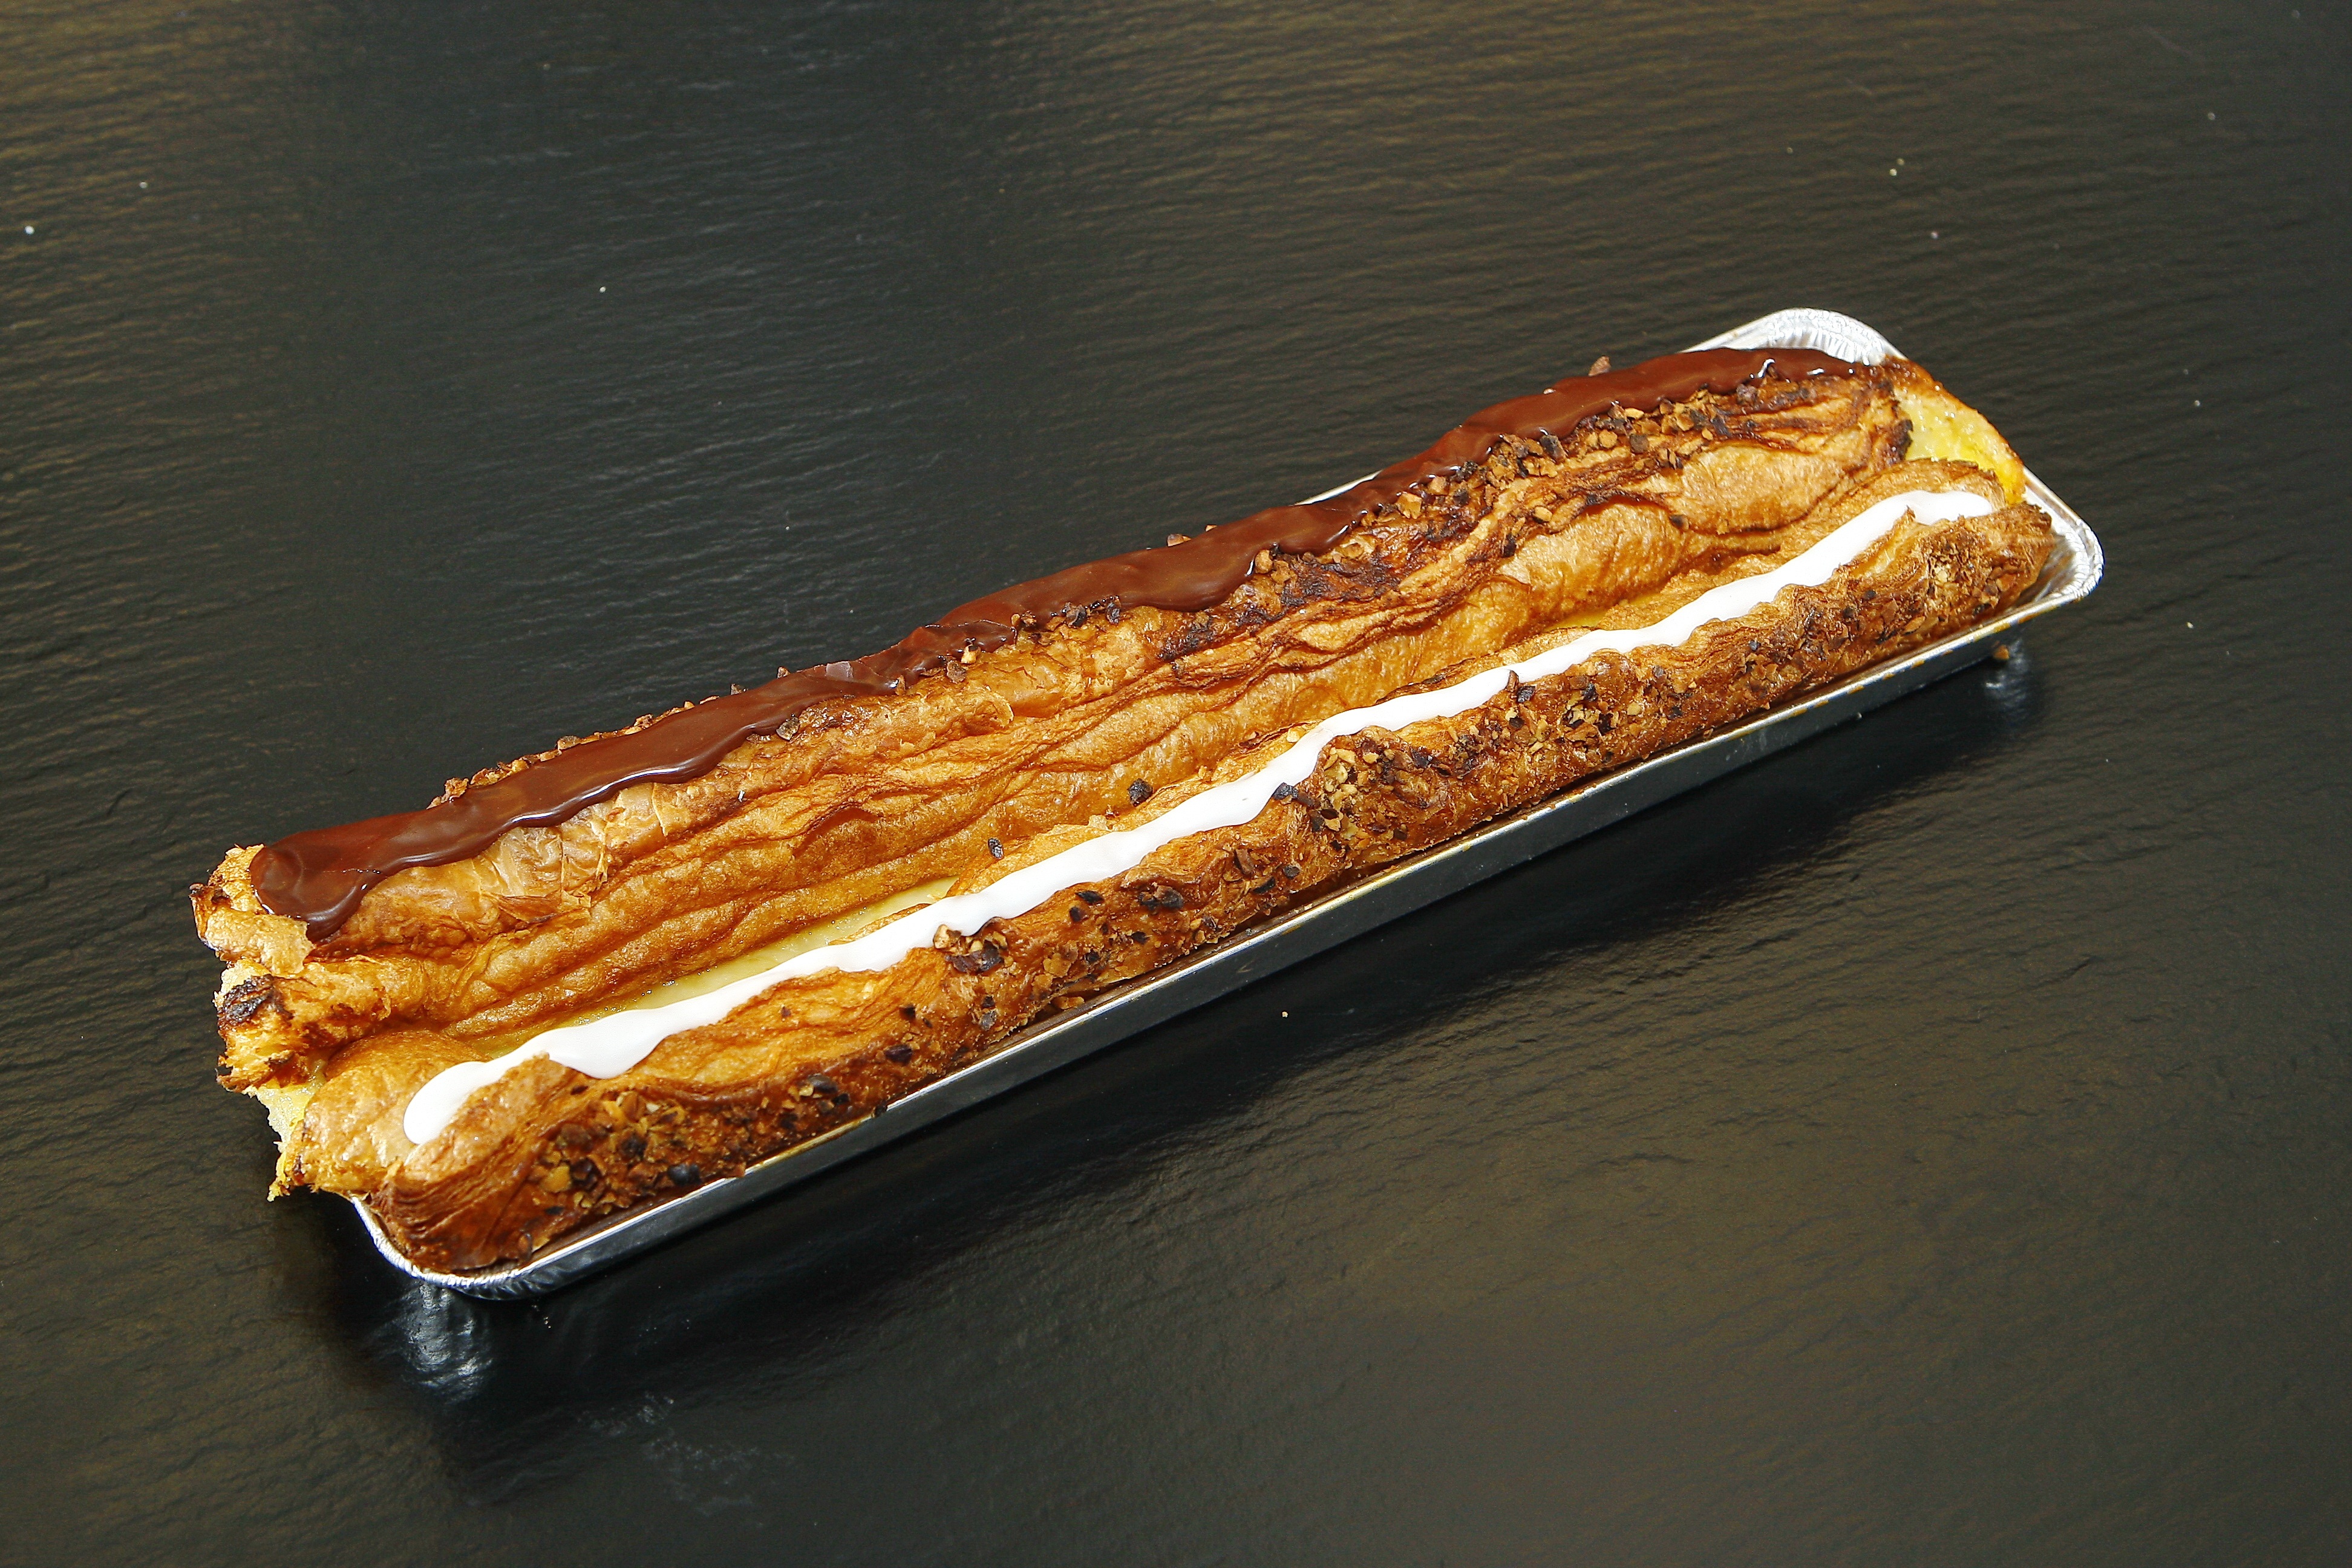
sweet, dish, food, craft, baking, dessert, cuisine, cake, bread, pastry, baked, garnish, icing, dining, baker, comfort, delicate, taste, baked goods, speciality, served, delights, viennese seaweed, coffee accessories, accessories coffee, snack food